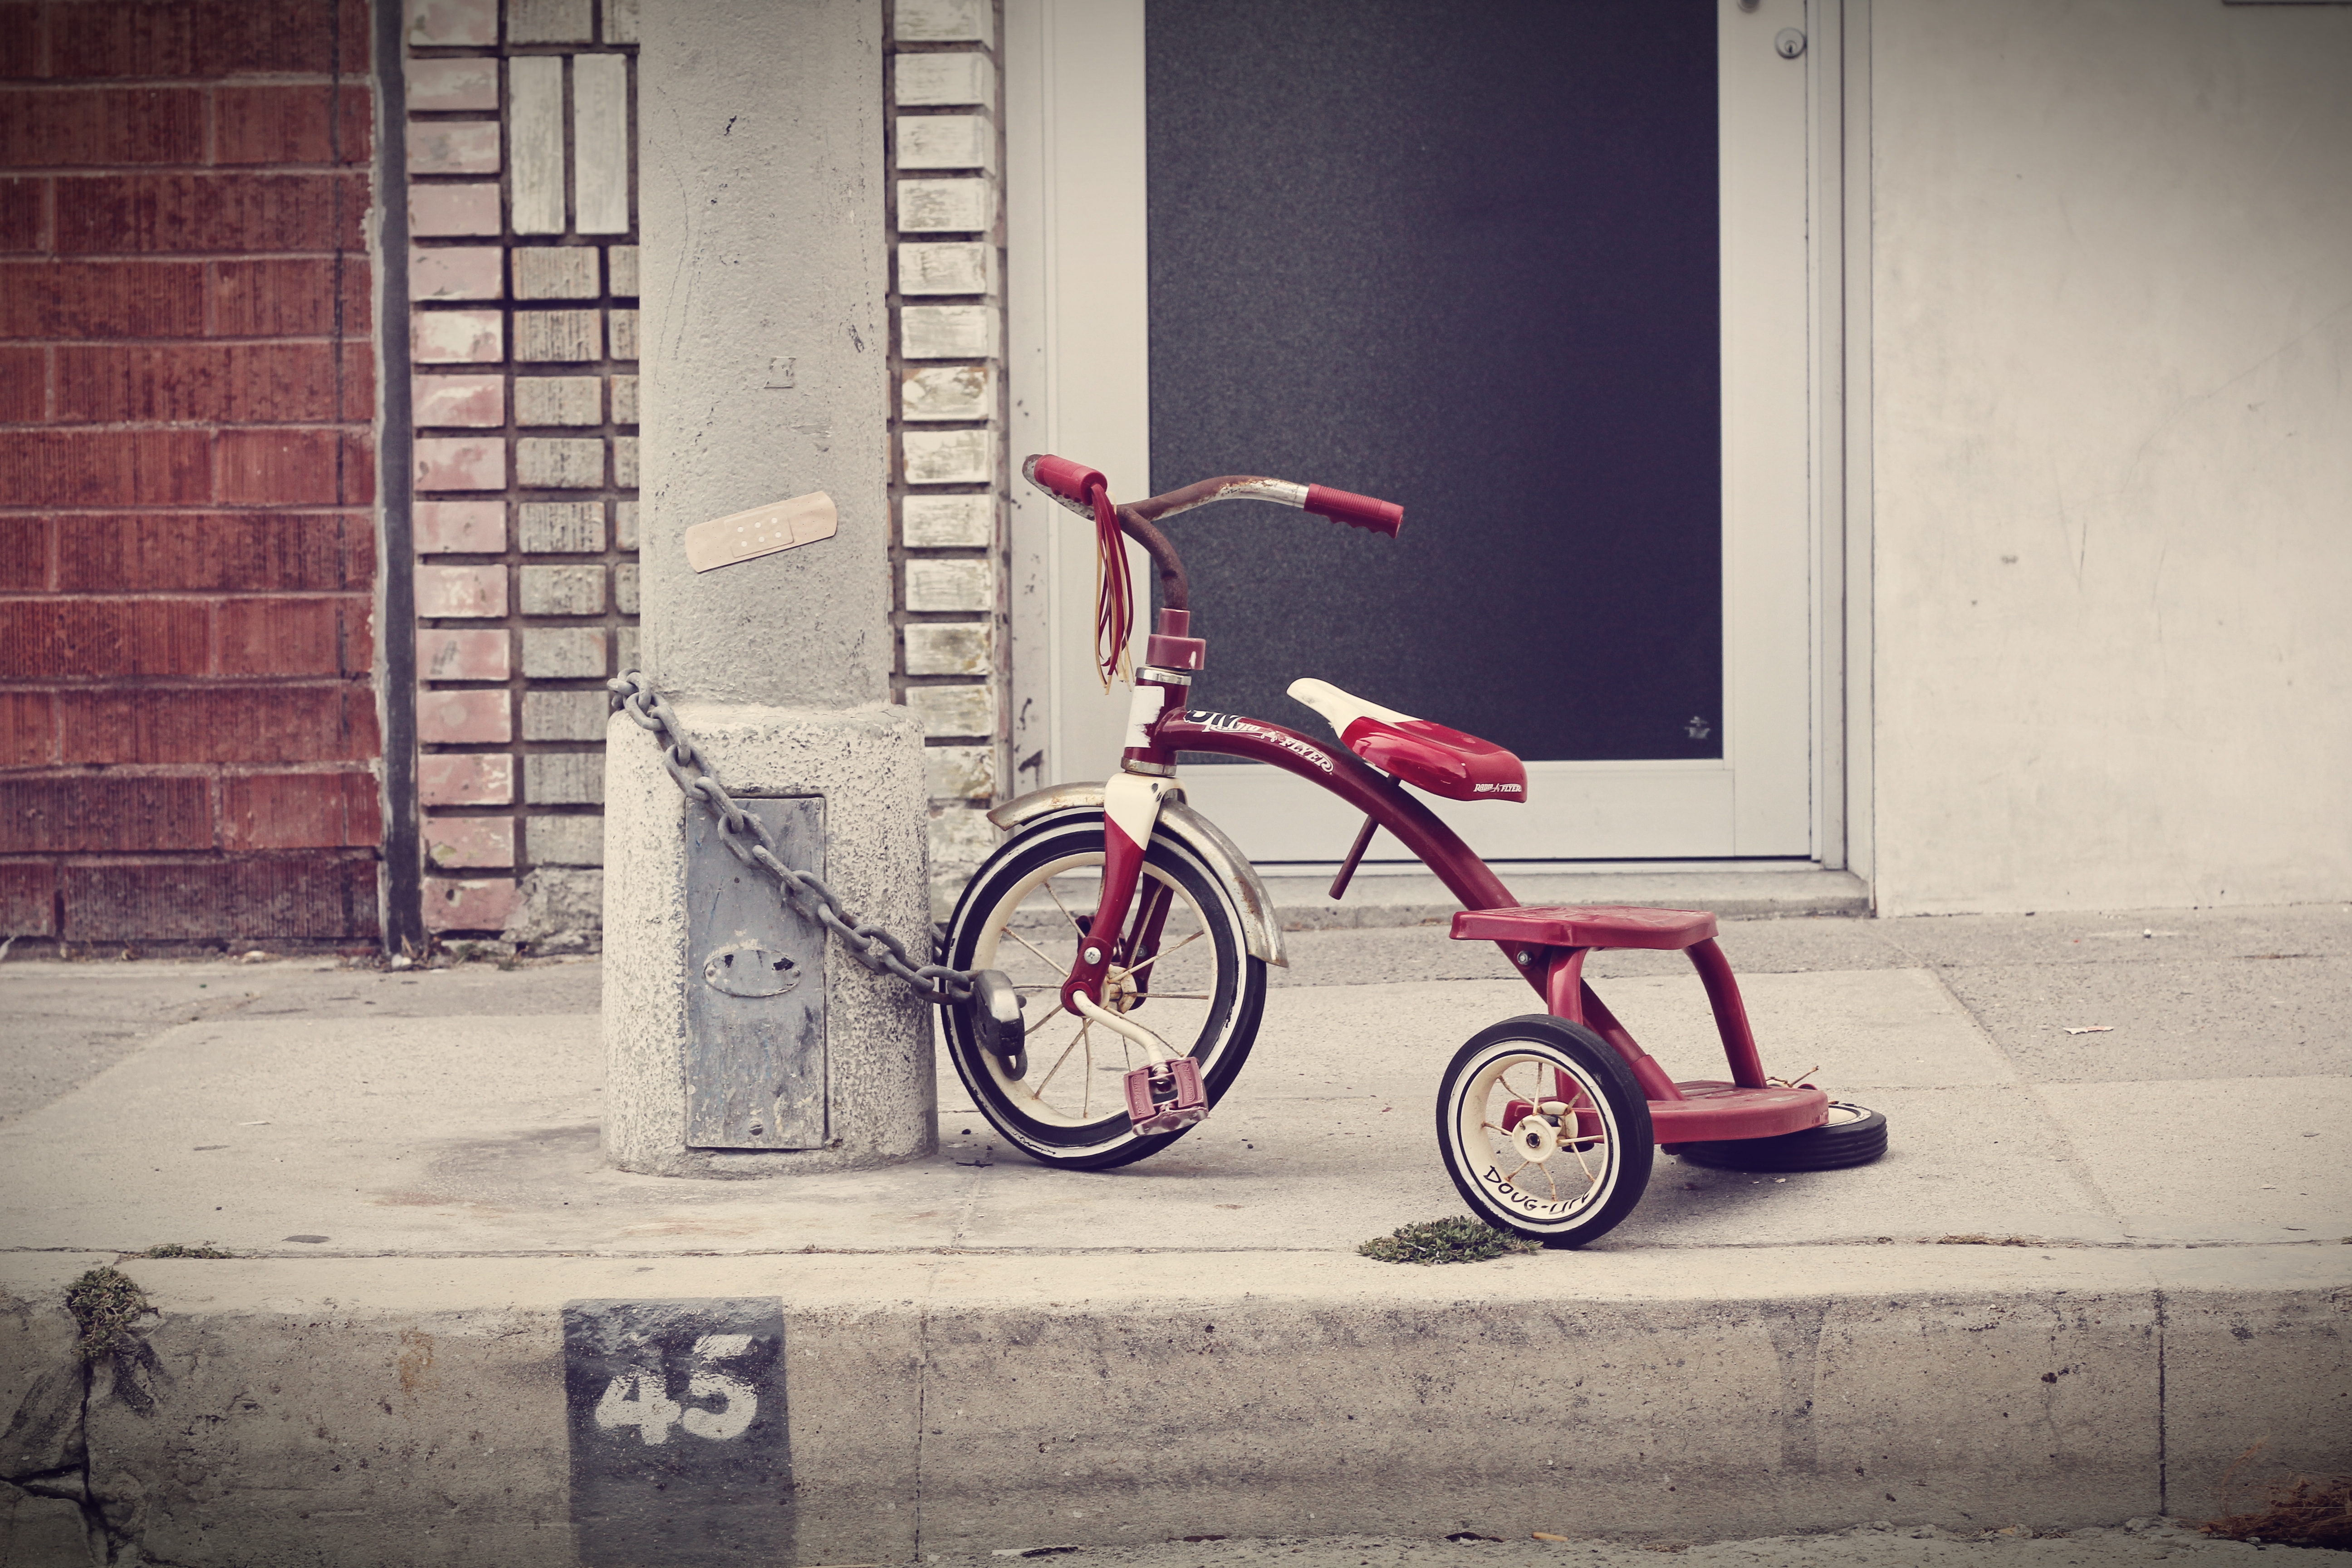
white, street, wheel, tricycle, chain, bicycle, city, home, red, vehicle, color, broken, sports equipment, toys, lock, locked, trike, cycle sport, bicycle motocross, bmx bike, freestyle bmx